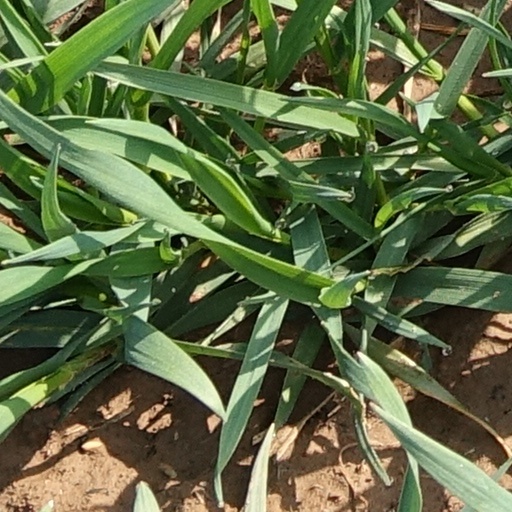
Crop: wheat